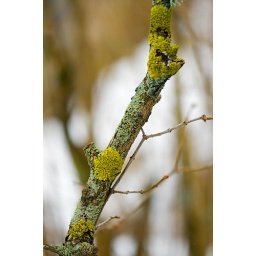
This tree is a lilac, and have beautiful flowers in the summer. Now the bark also can look very nice.